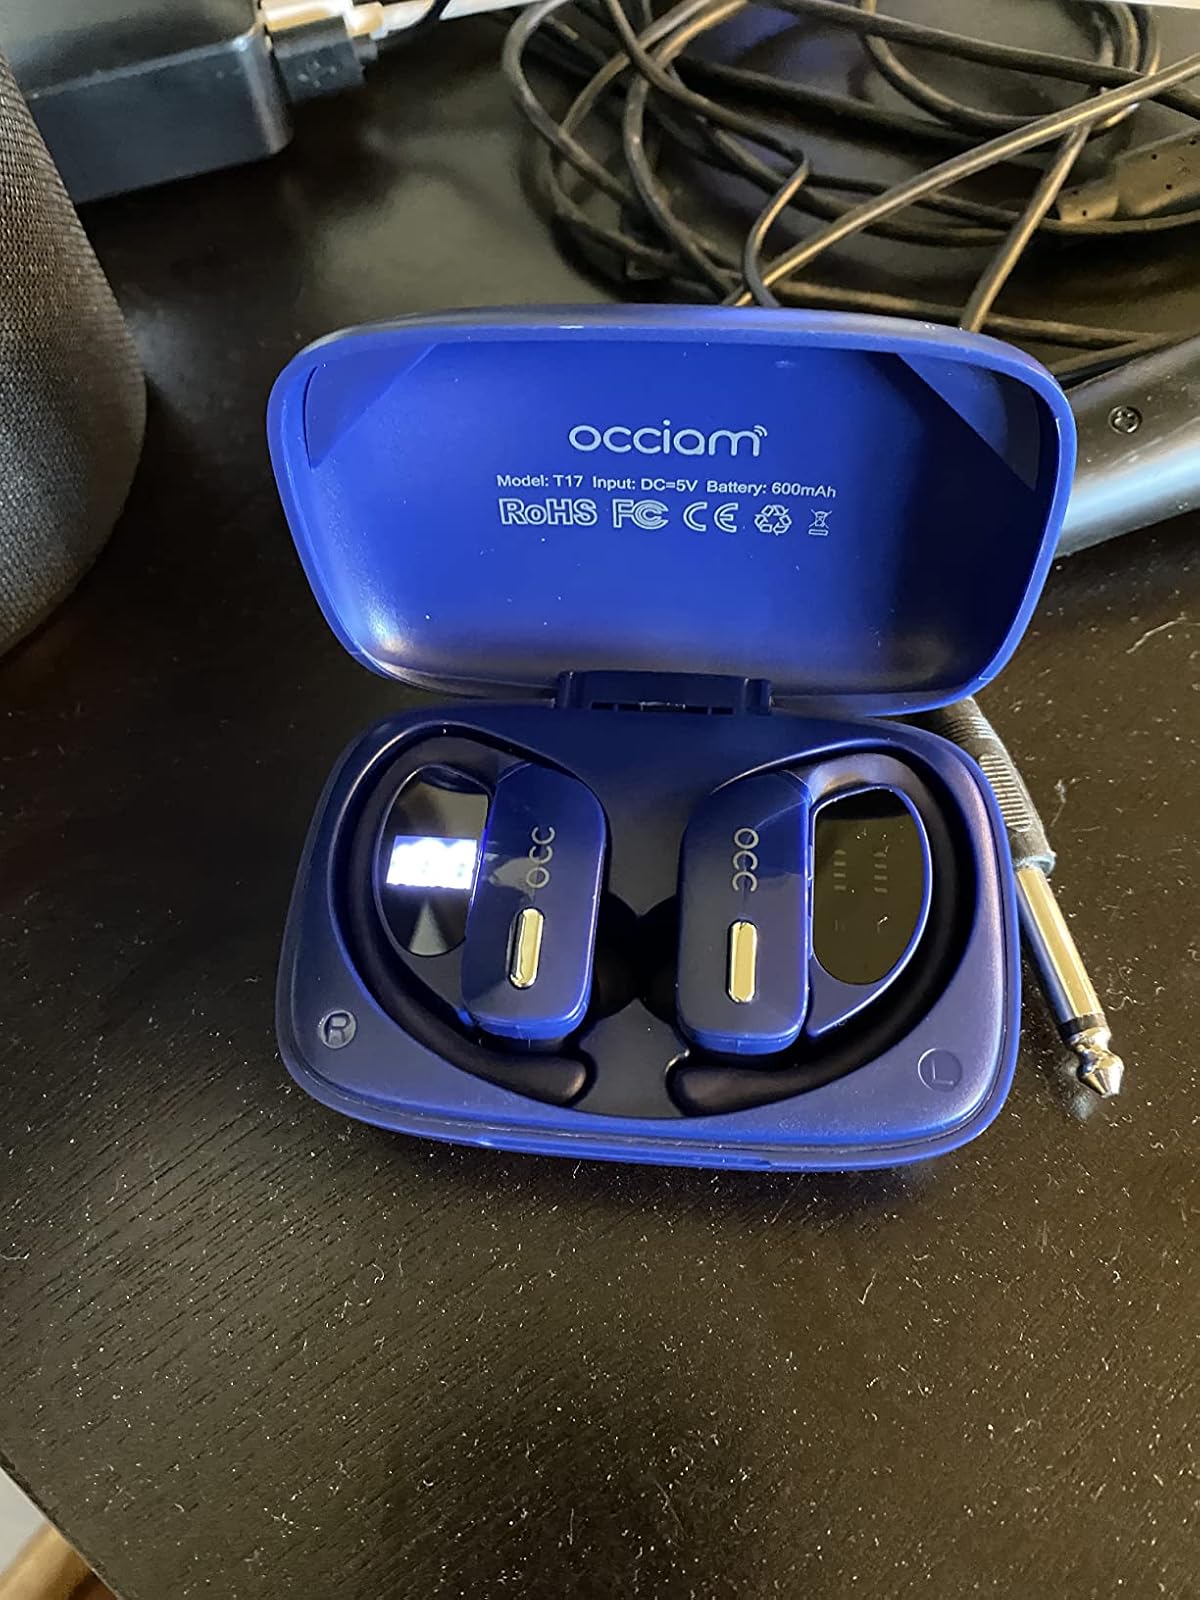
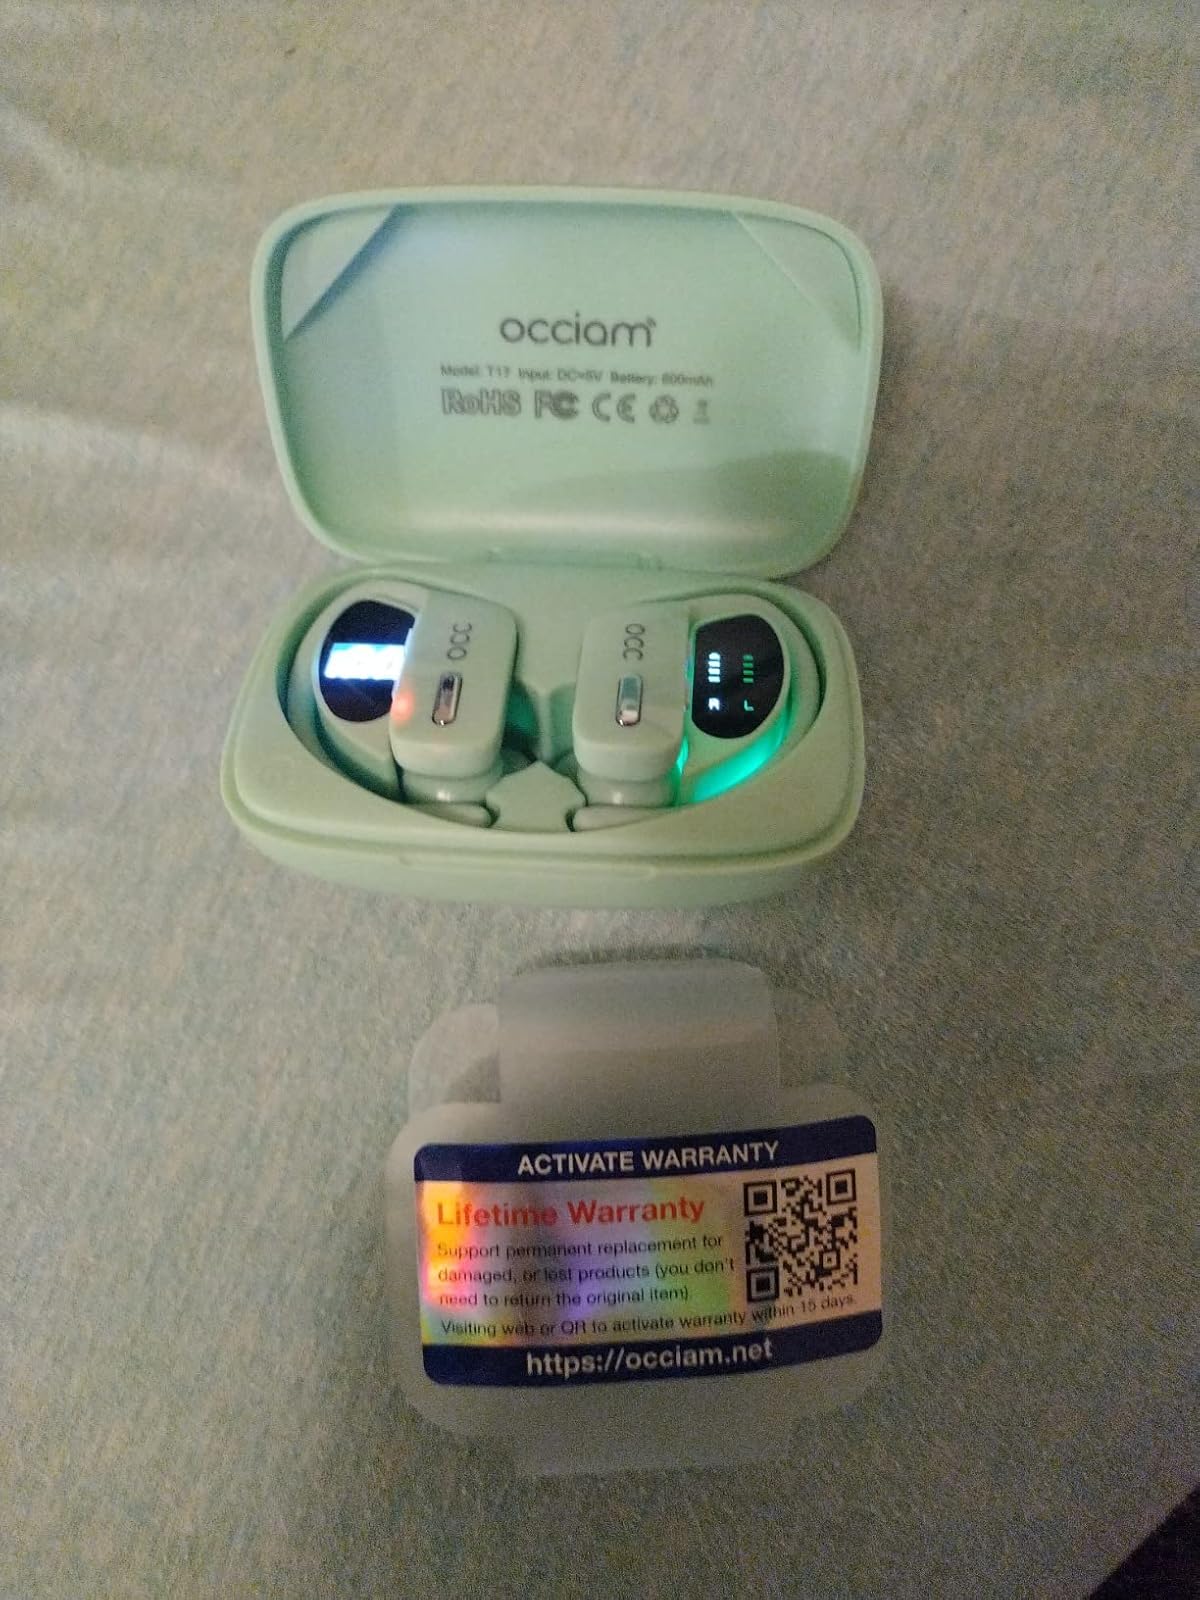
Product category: earbuds
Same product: no